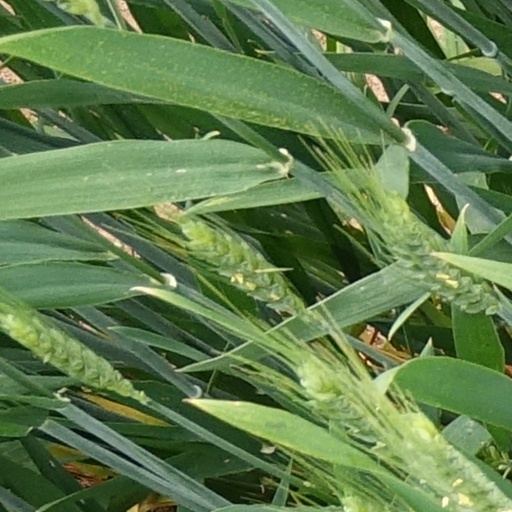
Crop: wheat